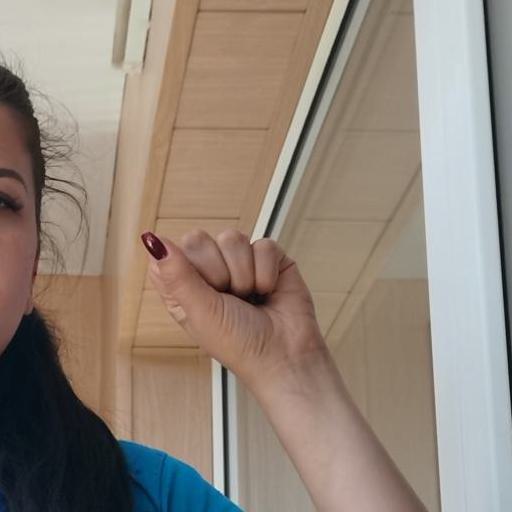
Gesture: fist